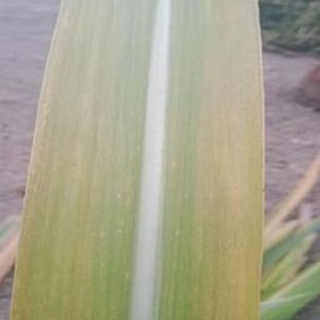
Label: sugarcane_yellow_leaf_disease